Ben Mee

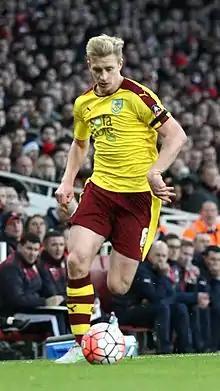
Mee playing for Burnley in 2016

Benjamin Thomas Mee (born 21 September 1989) is an English professional footballer who last played as a centre-back for club Brentford.